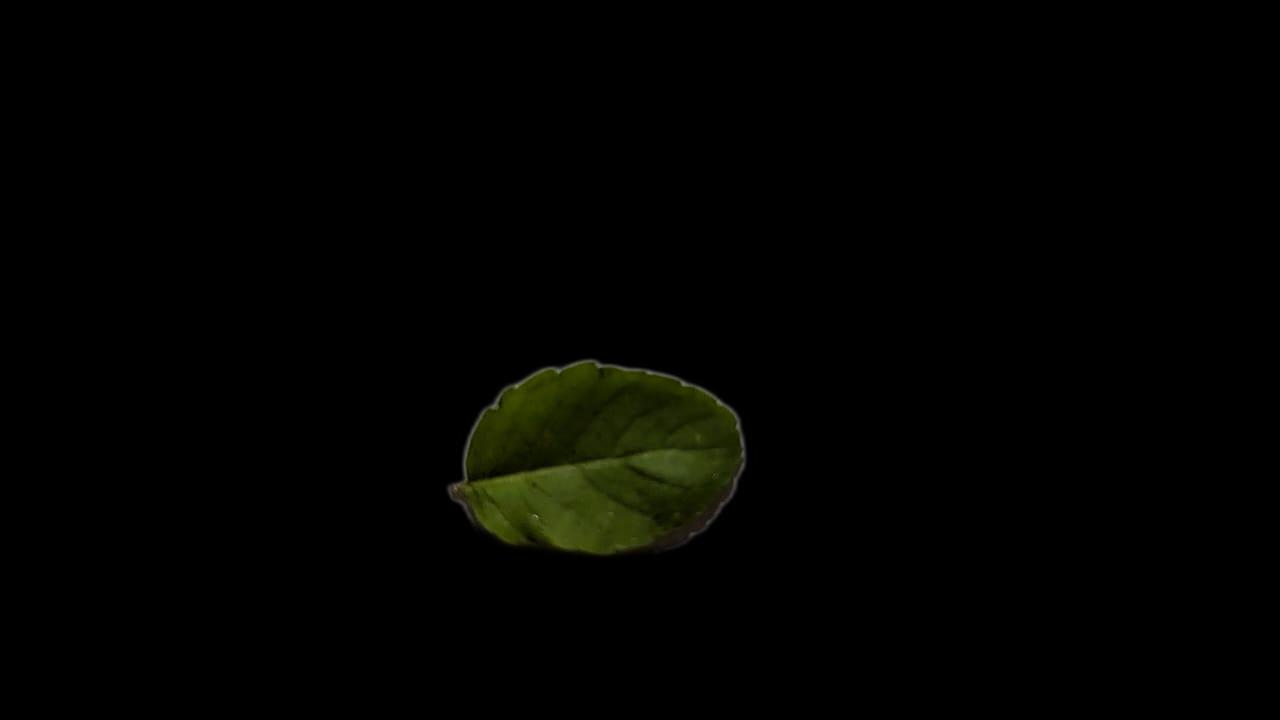
Plant: Tulsi